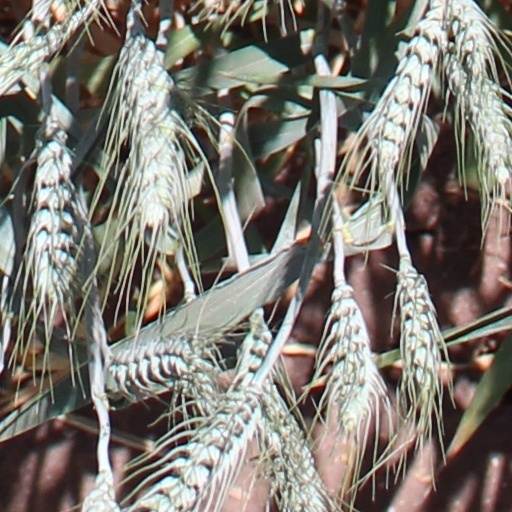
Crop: wheat